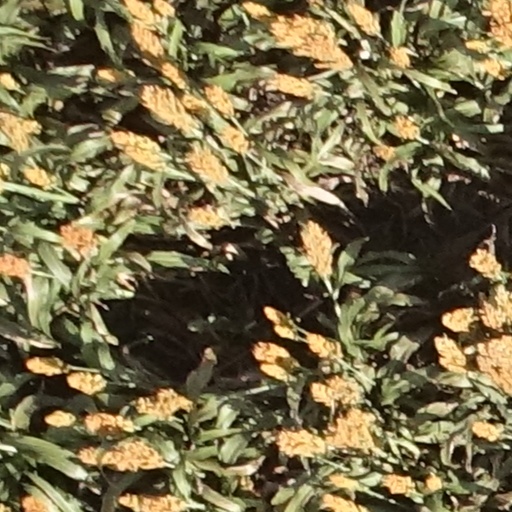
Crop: sorghum